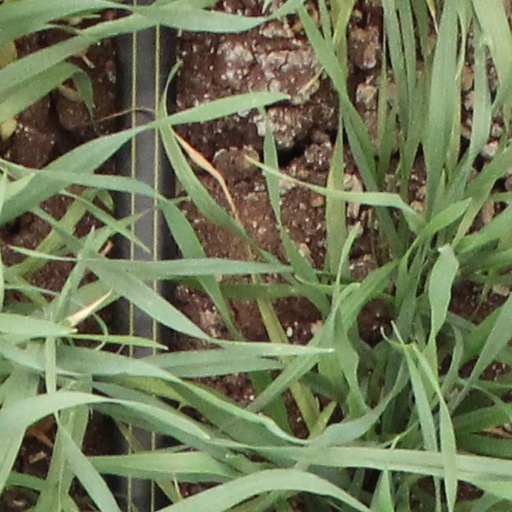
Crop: wheat